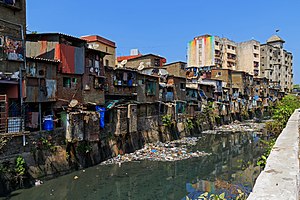
Forurening
Manglende renovationsordninger medfører at forurening inkl. plastforureningen føres med vandløb ud i havet
Forurening forårsages af frigørelsen og/eller udslip af miljøfremmede stoffer. For at blive kategoriseret som en forureningsproces skal den være sket pga. menneskelig aktivitet. Forurening er derfor betegnelsen for en tilstand, hvor bestemte faktorer findes i så stor mængde, at det overskrider grænsen for, hvad der kan tåles. Grænsen for, hvad der er acceptabelt, kan dog forskydes. Dels kan man ændre på ydre faktorer, og dels kan indstillingen til forureningen ændres i takt med nye vaner.